Salem County, New Jersey

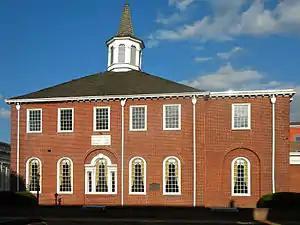
The Old Salem County Courthouse in Salem

Salem County is governed by a five-member Board of Commissioners who are elected at-large to serve three-year terms of office on a staggered basis, with either one or two seats coming up for election each year. At an annual reorganization meeting held at the beginning of January, the board selects a director and a deputy director from among its members. The appointed position professional county administrator was abolished by a unanimous vote of the commissioners in January 2014. In 2016, commissioners were paid $25,410 and the director was paid an annual salary of $26,410.